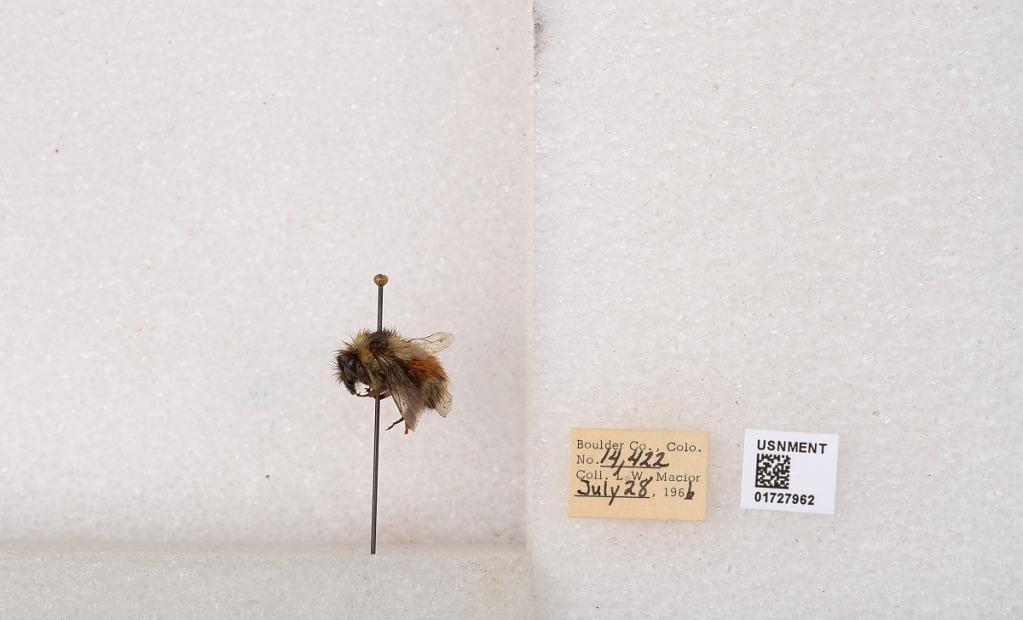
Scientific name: Bombus (Pyrobombus) sylvicola Kirby
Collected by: L. Macior
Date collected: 1966-7-28
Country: United States
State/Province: Colorado
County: Boulder
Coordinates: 40.0163, -105.294